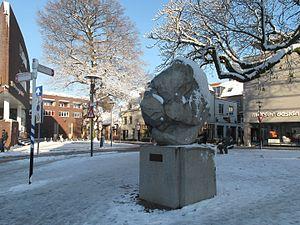
Amersfoort est une agglomération et la seconde plus grande ville de la province d'Utrecht sur le fleuve Eem aux Pays-Bas. Située au carrefour de deux lignes de train parmi les plus grandes du pays, c'est un des principaux nœuds ferroviaires des Pays-Bas. Amersfoort, qui a su préserver intact son centre historique, continue de se développer à un rythme soutenu. La ville a célébré en 2009 le jubilé de ses 750 ans.